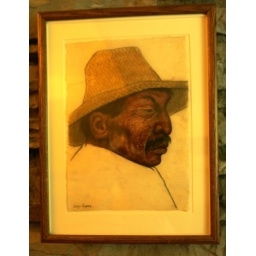
by Diego Rivera (1886-1957) Guest bedroom second floor